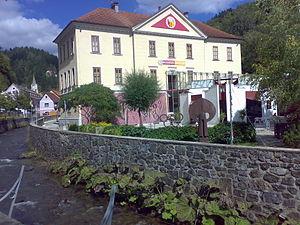
Le musée Heinrich-Harrer est un musée situé à Hüttenberg en Carinthie, qui a pour thème les voyages et explorations d’Heinrich Harrer.